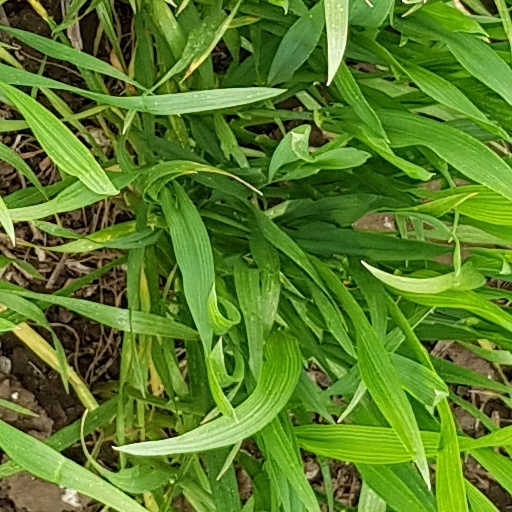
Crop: wheat